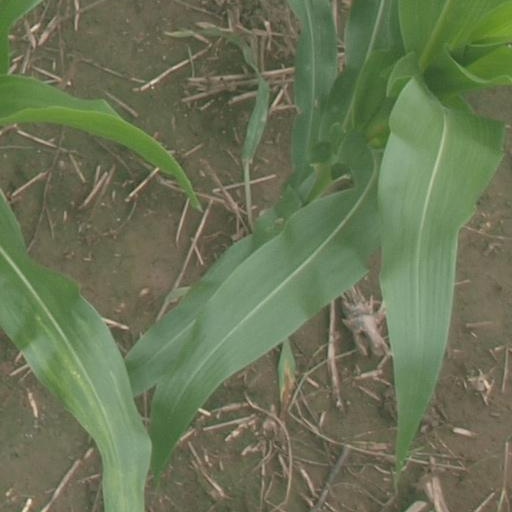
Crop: maize; corn